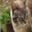
Label: cat